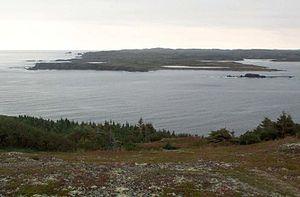
Ile de Granchain vue depuis St Lunaire (Canada)
Guillaume Jacques Constant de Liberge de Granchain est un amiral de France.